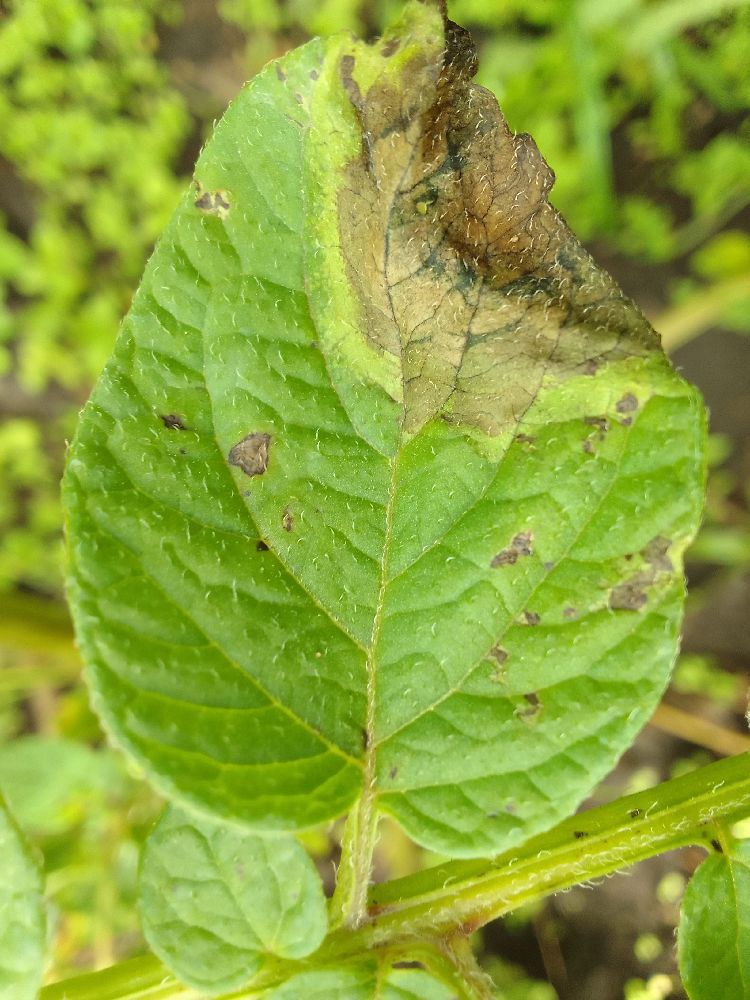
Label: Late blight